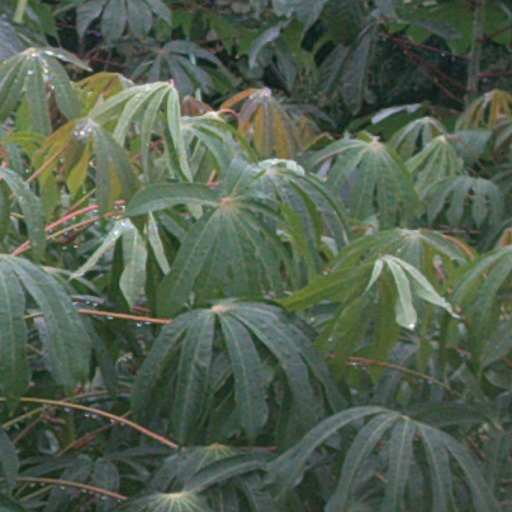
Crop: cassava